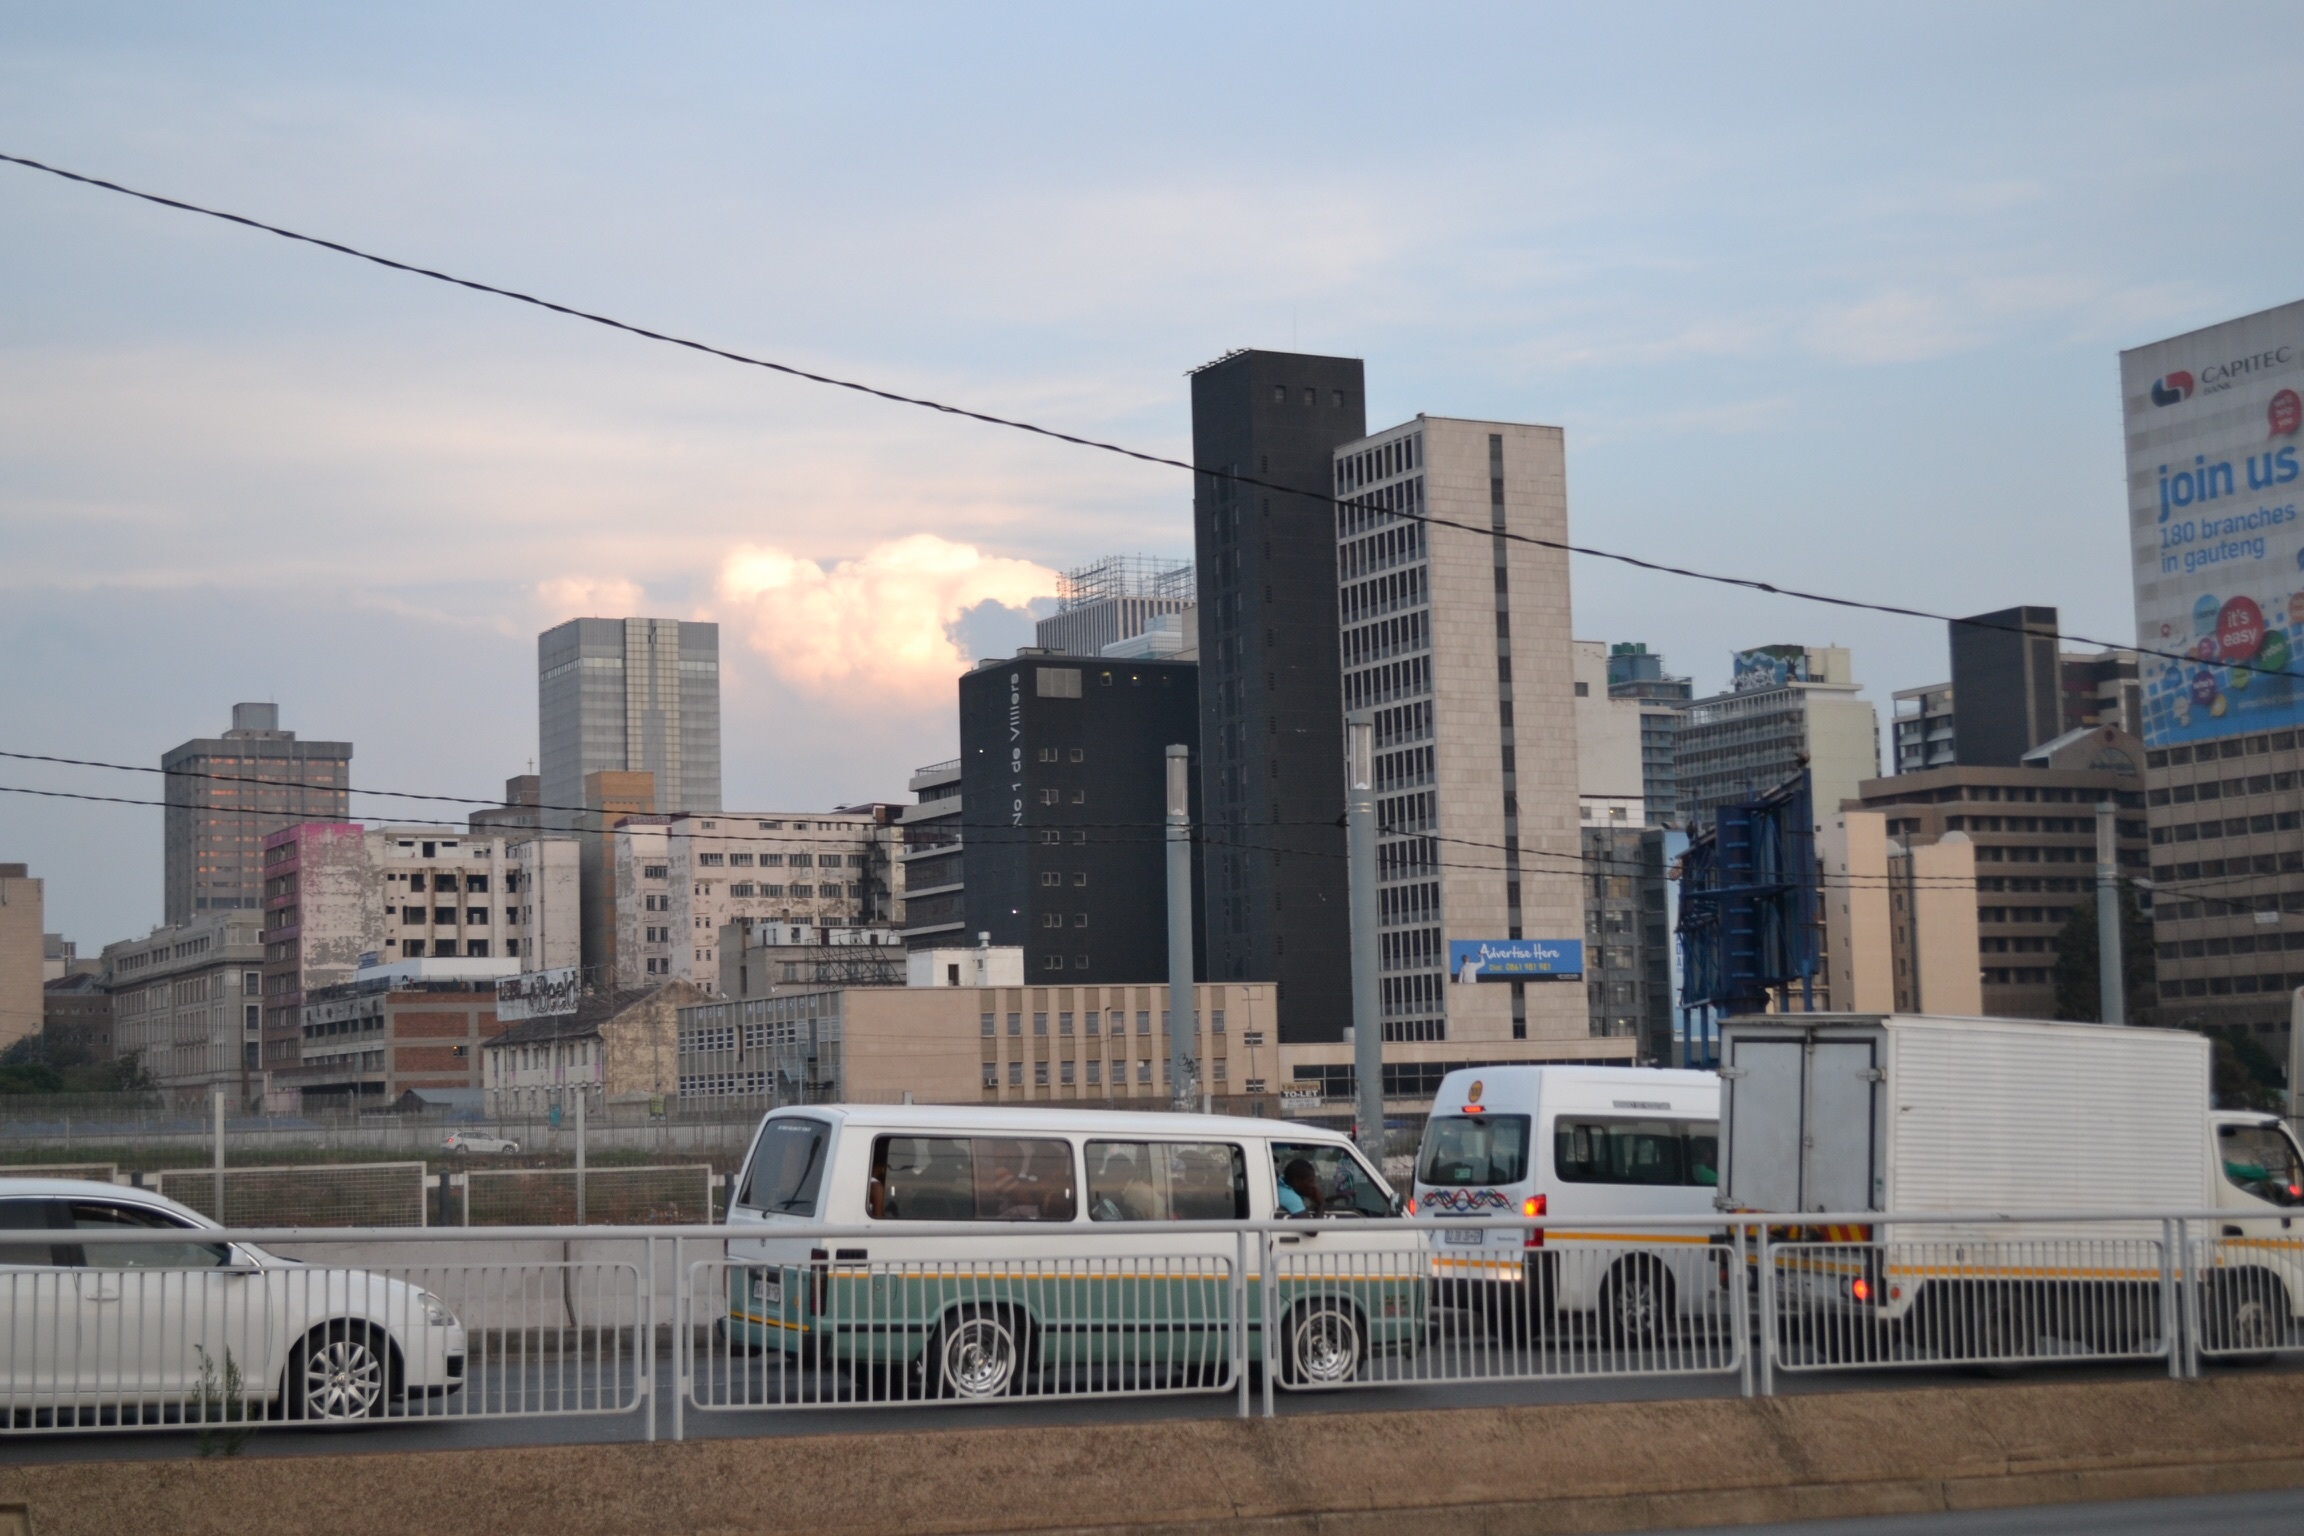
skyline, highway, city, skyscraper, train, overpass, cityscape, downtown, transport, vehicle, tower block, public transport, urban area, residential area, human settlement, metropolitan area